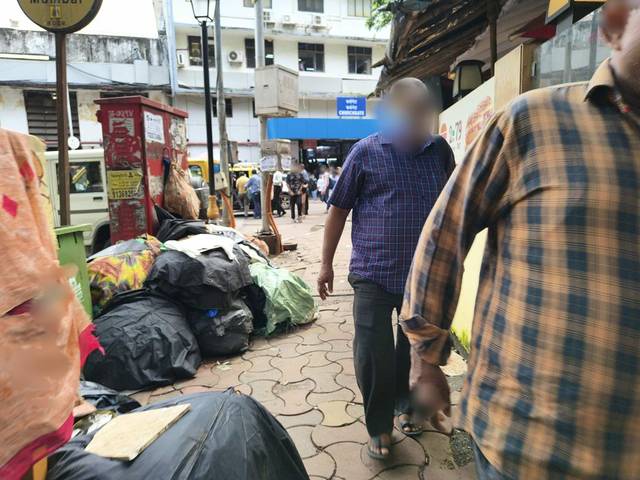
Region: India
Coordinates: 18.934, 72.827